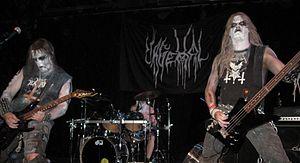
Urgehal est un groupe de black metal norvégien, originaire de Hønefoss. En 2012, le chanteur, guitariste et fondateur du groupe, Trondr Nefas, meurt.